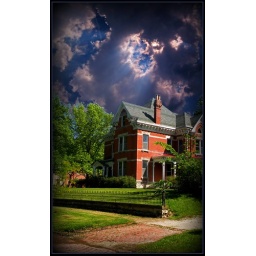
A sky blended from 3 photos in a Calico program with the house added in photoshop.